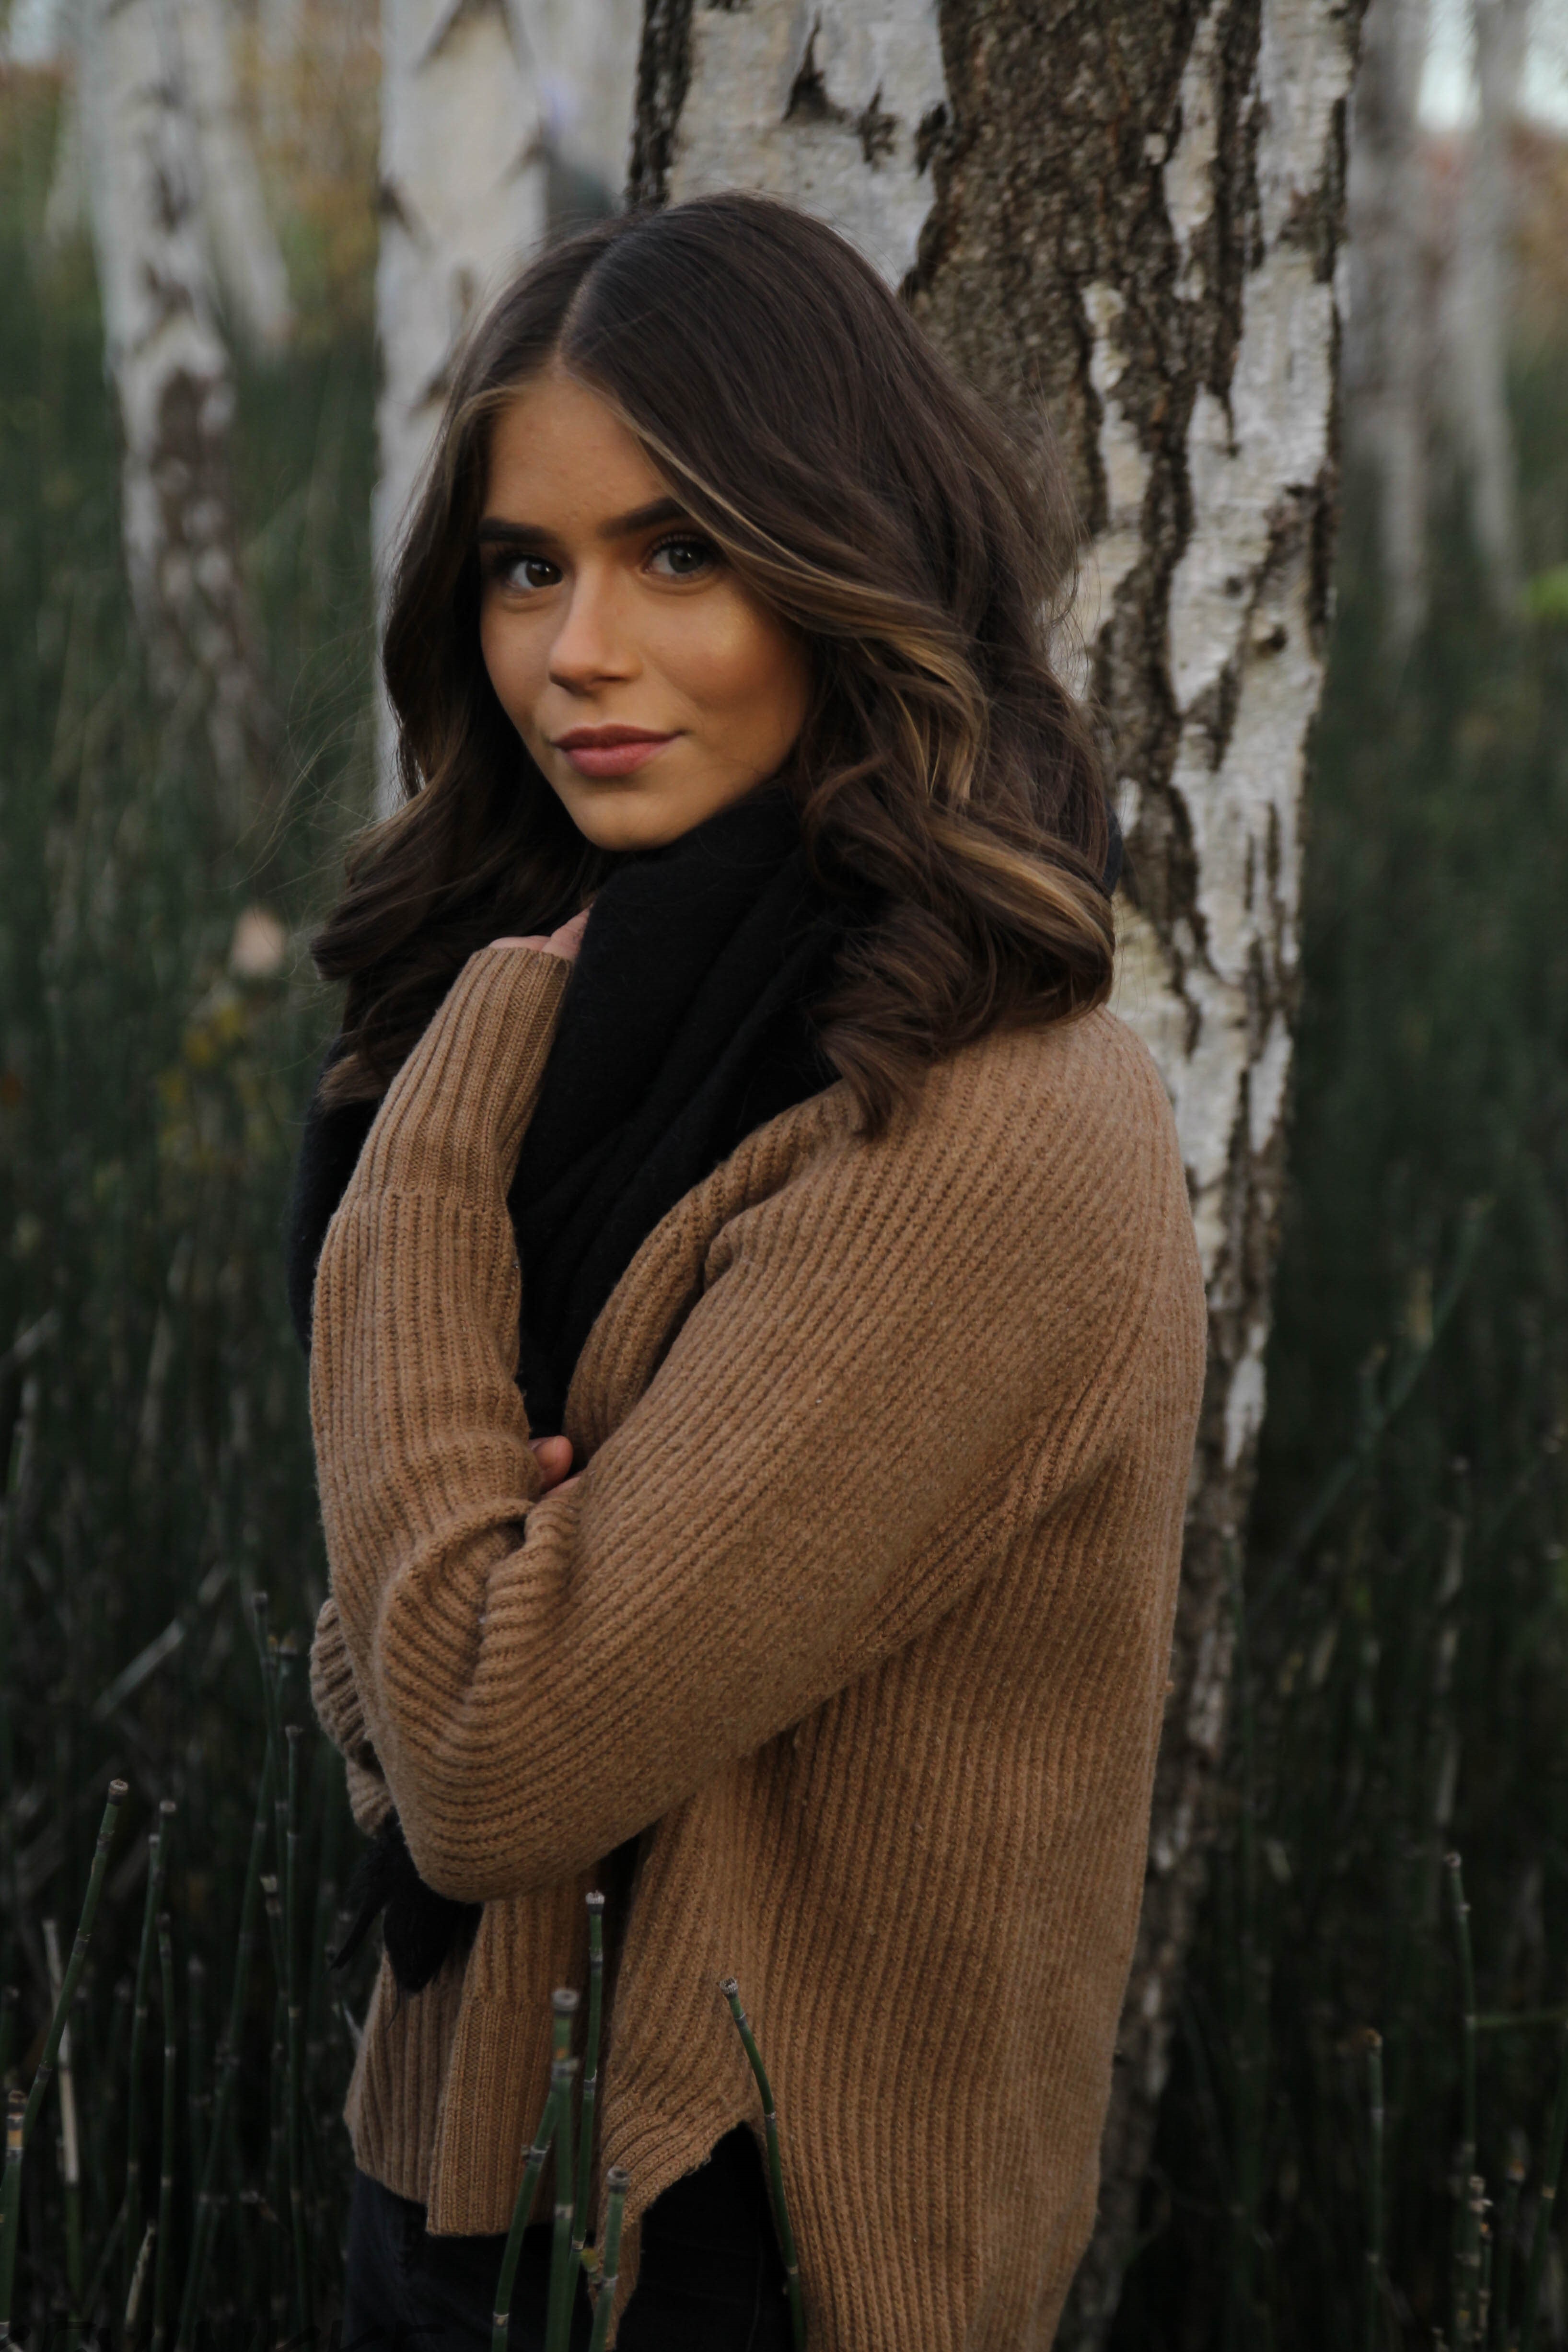
hair, clothing, beauty, outerwear, model, brown, fashion, lip, photo shoot, photography, tree, long hair, eye, brown hair, sweater, portrait, neck, portrait photography, plant, black hair, sleeve, coat, jacket, fur, top, fawn